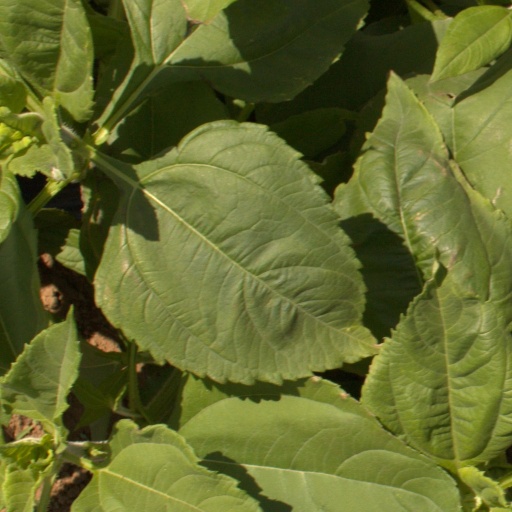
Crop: Jerusalem artichoke